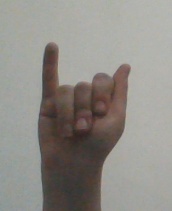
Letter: meem